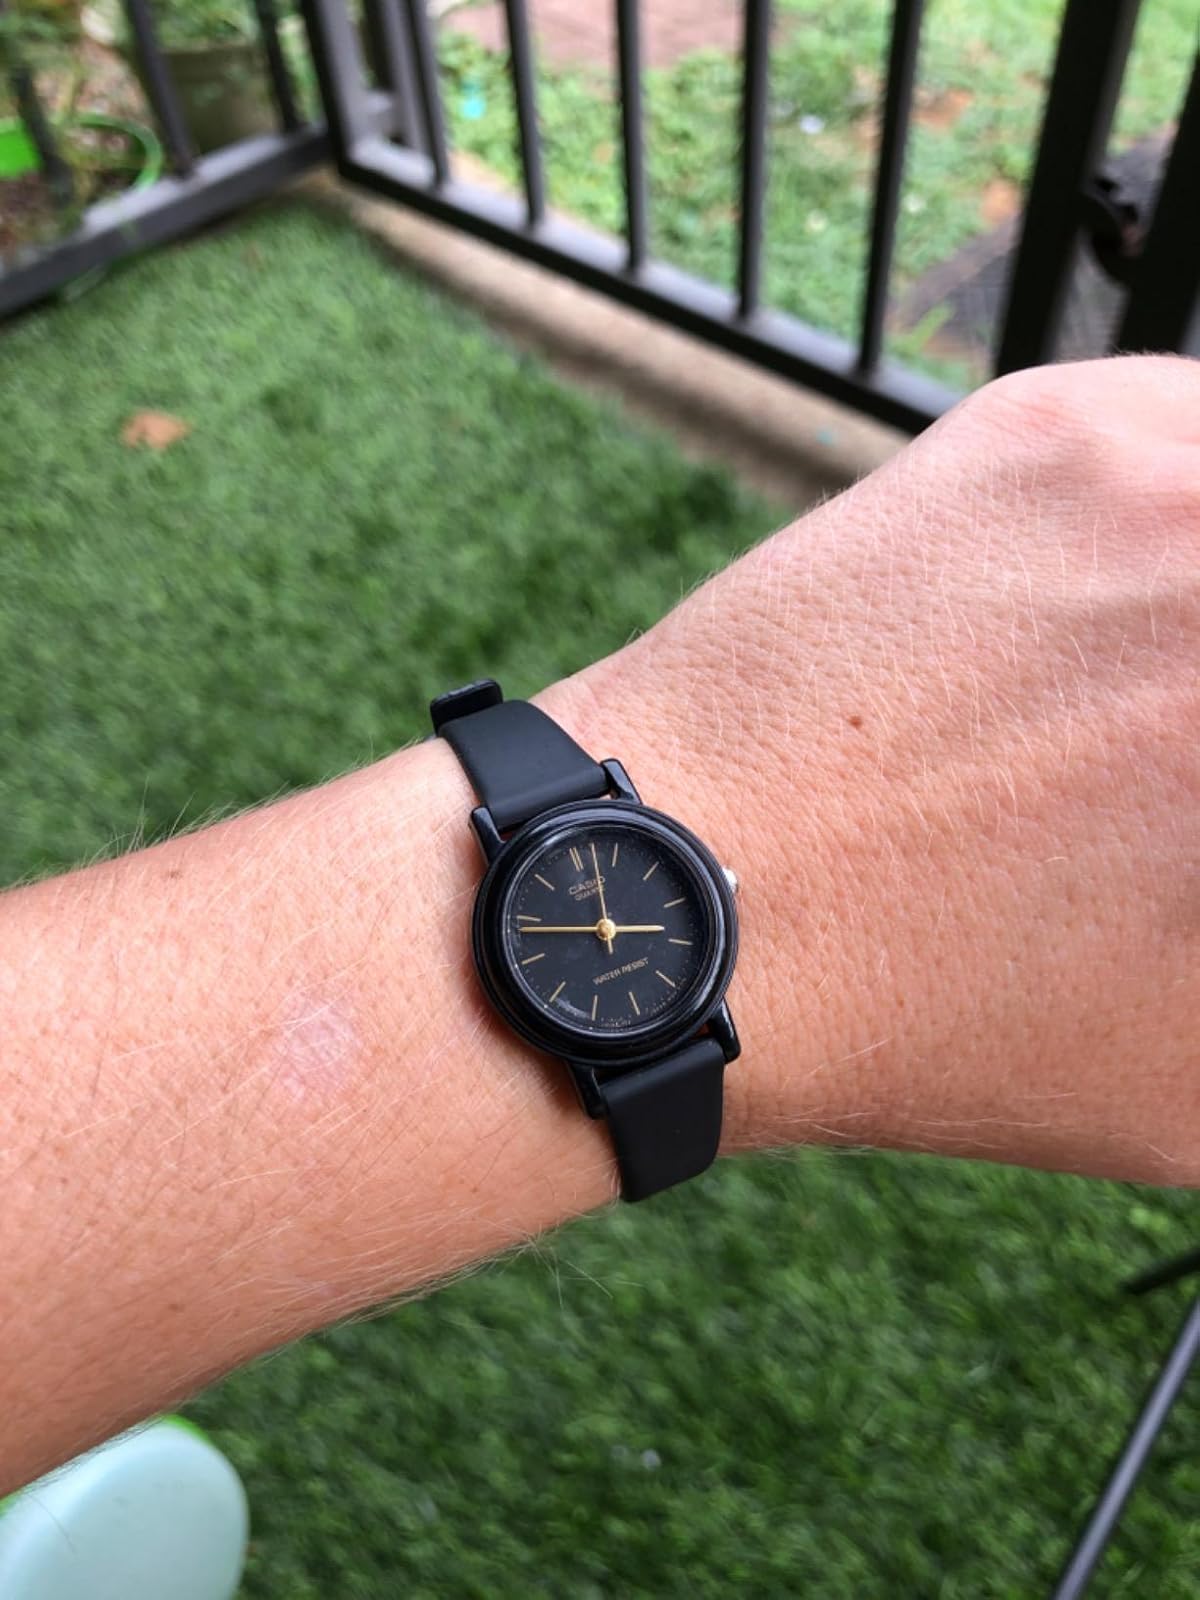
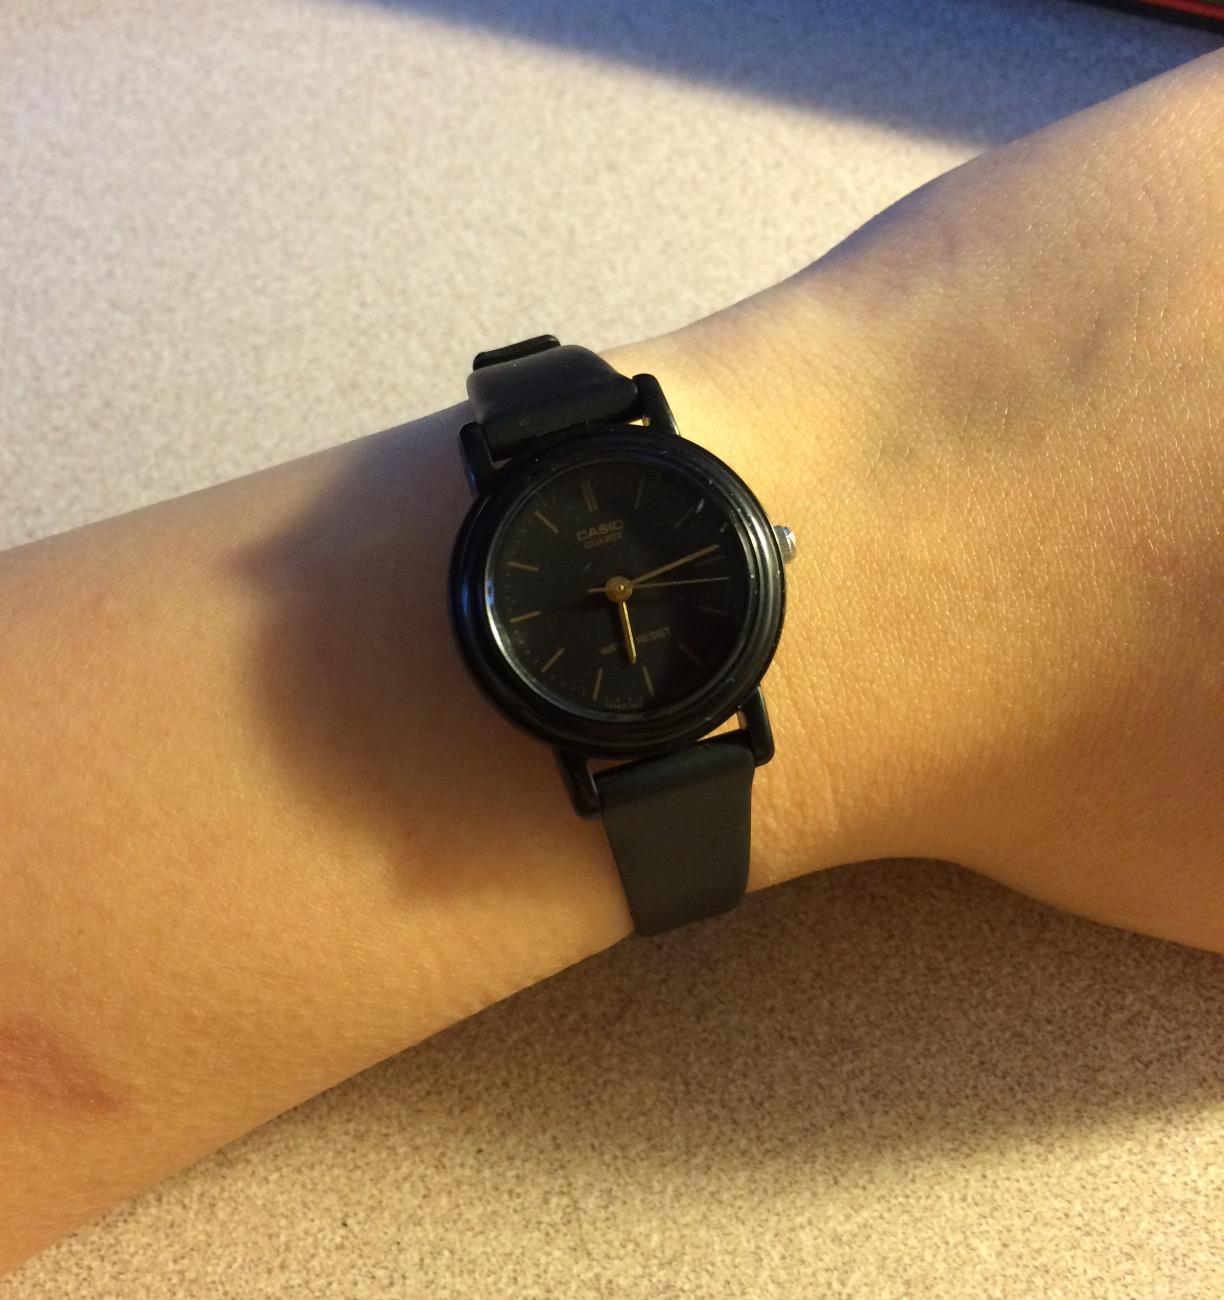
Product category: accessories_watch
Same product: yes